Greenberger–Horne–Zeilinger state

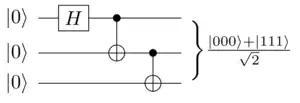
Generation of the 3-qubit GHZ state using quantum logic gates.

In physics, in the area of quantum information theory, a Greenberger–Horne–Zeilinger (GHZ) state is an entangled quantum state that involves at least three subsystems (particle states, qubits, or qudits). Named for the three authors that first described this state, the GHZ state predicts outcomes from experiments that directly contradict predictions by every classical local hidden-variable theory. The state has applications in quantum computing.